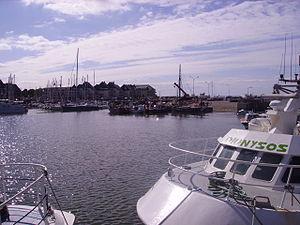
Le Port
Grandcamp-Maisy est une commune française, située dans le département du Calvados en région de Normandie entre les plages d'Utah Beach et Omaha Beach, peuplée de 1 563 habitants.